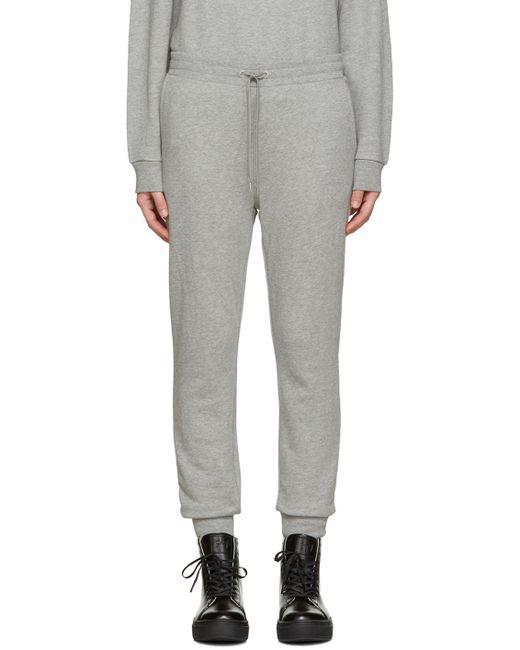
Slim Fit lässige graue Hosen für Damen